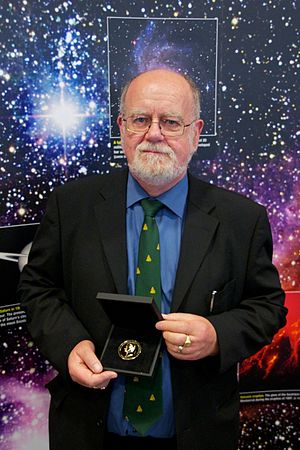
John Campbell Brown
Professor John Campbell Brown FRSE var en britisk astronom.